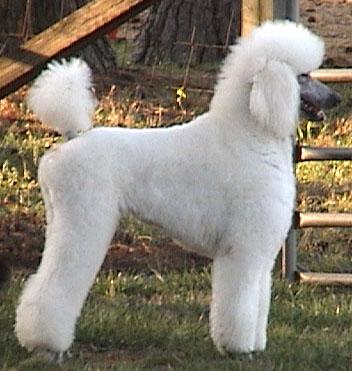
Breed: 316-n000118-standard_poodle